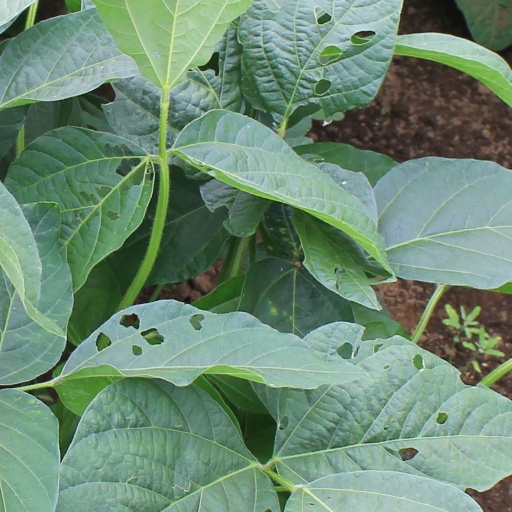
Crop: soybean